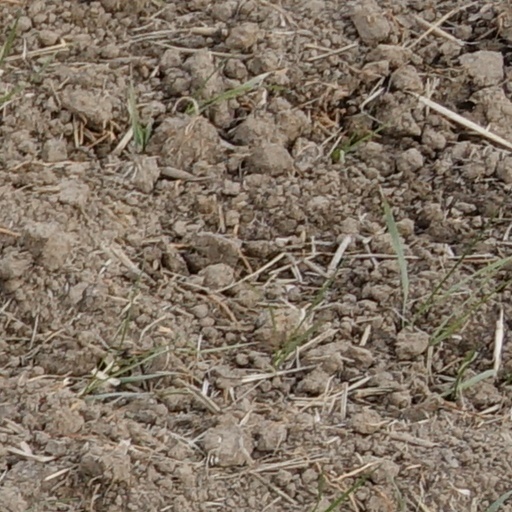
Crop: wheat